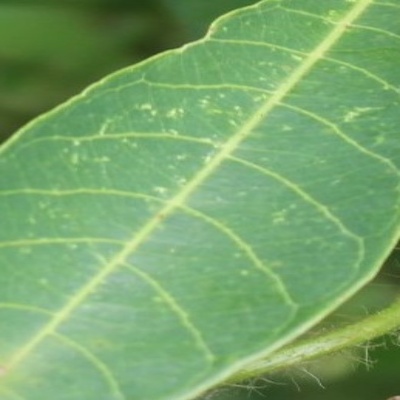
Crop: Cassava
Condition: green mite